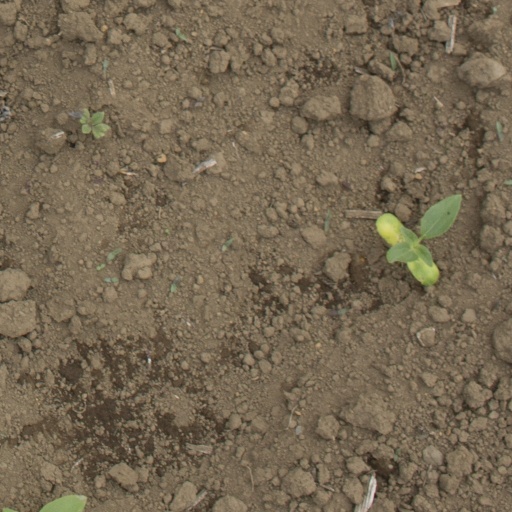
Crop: Jerusalem artichoke